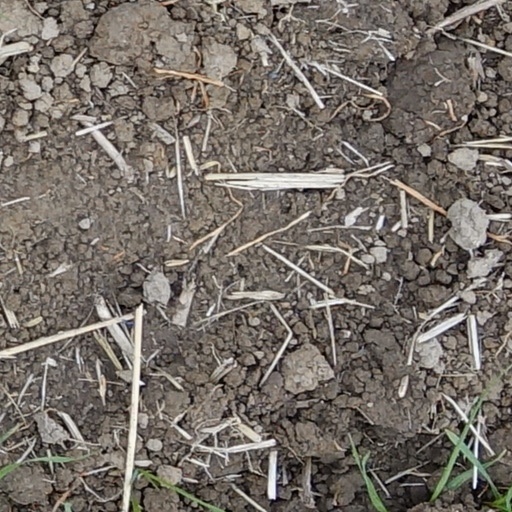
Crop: wheat